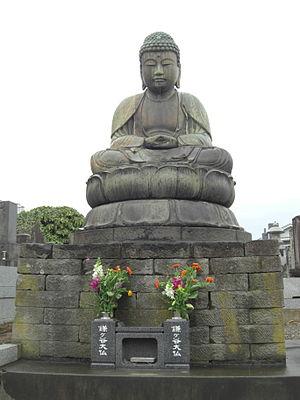
Le Grand Bouddha de Kamagaya est le plus petit daibutsu du Japon. Situé dans la ville de Kamagaya, préfecture de Chiba, il a été terminé en novembre 1776.
Daibutsu est un mot signifiant littéralement « Grand Bouddha ». Au Japon, cela désigne une grande statue de Bouddha ou l'une de ses diverses incarnations. Généralement en bronze, ils peuvent également être fait d'autres métaux ou de pierre. Ils peuvent se trouver à l'extérieur ou surélevés devant un autel dans des temples bouddhistes.